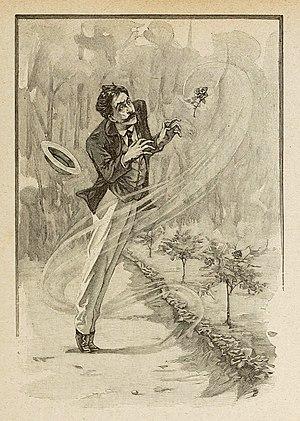
Illustration de la nouvelle de Maupassant Le Horla, édition Librairie Ollendorff, 1908. Gravure sur bois de Georges Lemoine d'après un dessin de William Julian-Damazy (1865-1910).
Le Horla est une nouvelle fantastique de Guy de Maupassant parue en 1886, puis dans une seconde version en 1887.